British Soap Award for Best Comedy Performance

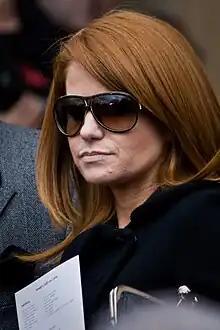
The 2025 recipient: Patsy Palmer

The British Soap Award for Best Comedy Performance is an award presented annually by the British Soap Awards. The award was formerly voted for by a panel, however, in 2025, it became a publicly-voted category. "Coronation Street" is the most awarded soap in the category, with fifteen wins. As well as this, "Coronation Street" actress Patti Clare holds the title for the most wins in the category, having received the Best Comedy Performance accolade three times. The award is currently held by "EastEnders" actress Patsy Palmer, for her role as Bianca Jackson in the soap.